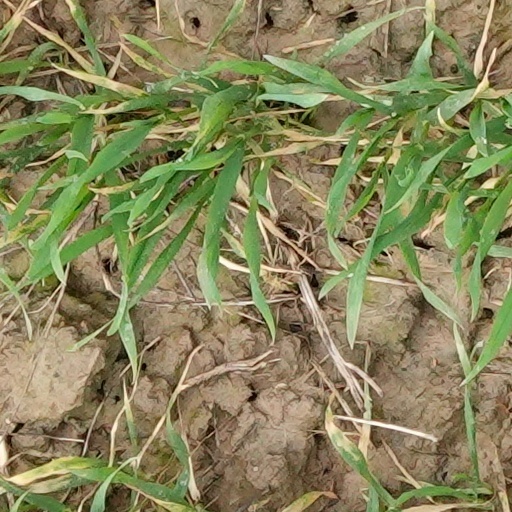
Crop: wheat